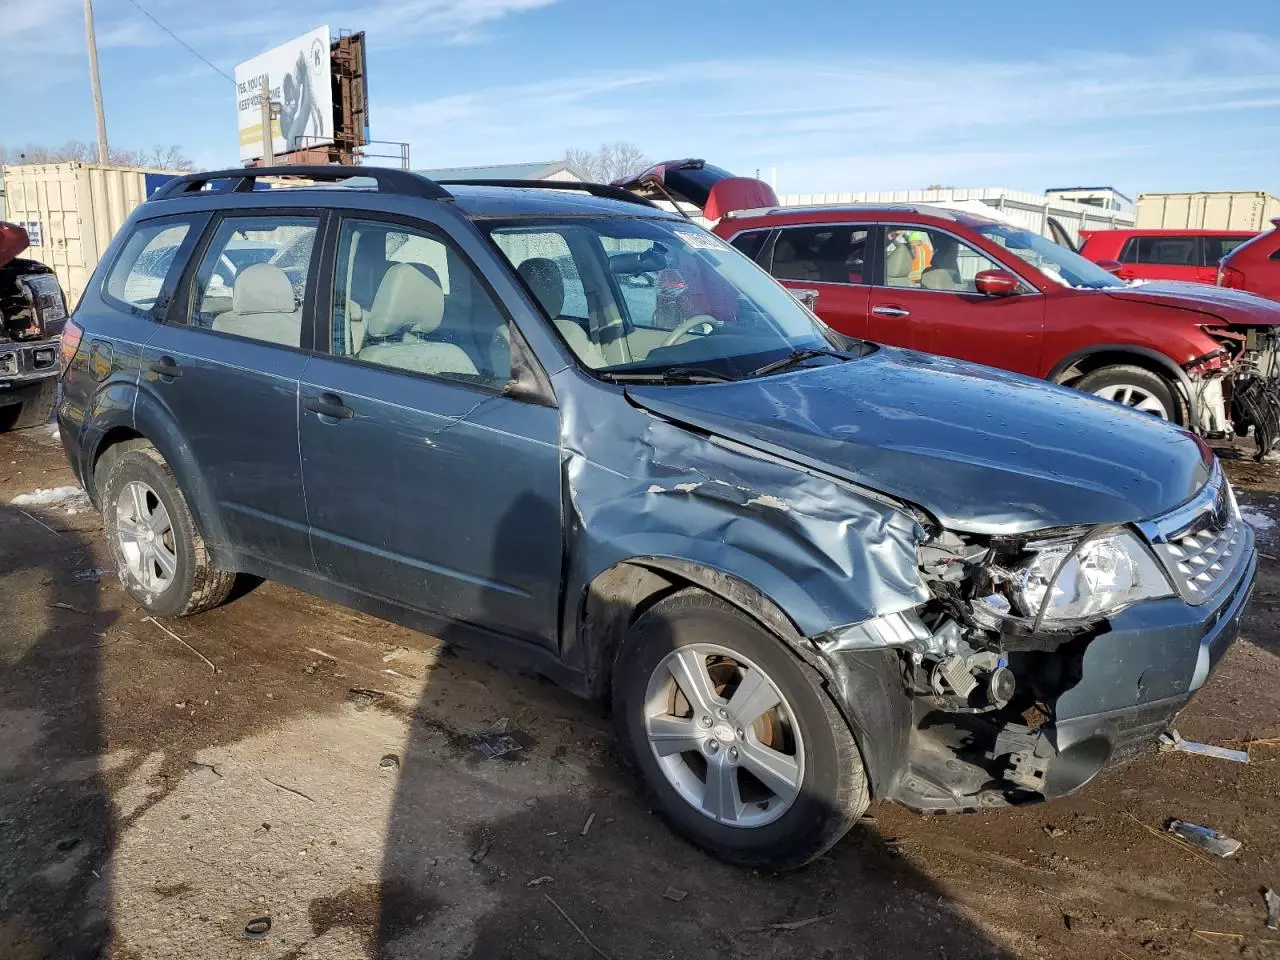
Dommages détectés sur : pare-choc avant, aile avant gauche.
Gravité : majeur